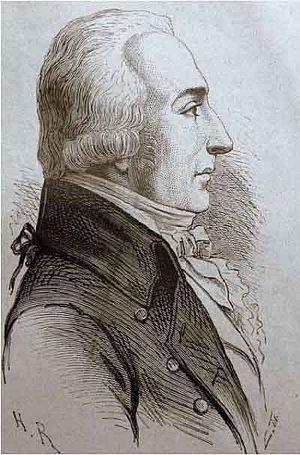
Portrait de fr:Pierre-Roger Ducos